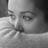
Emotion: sad